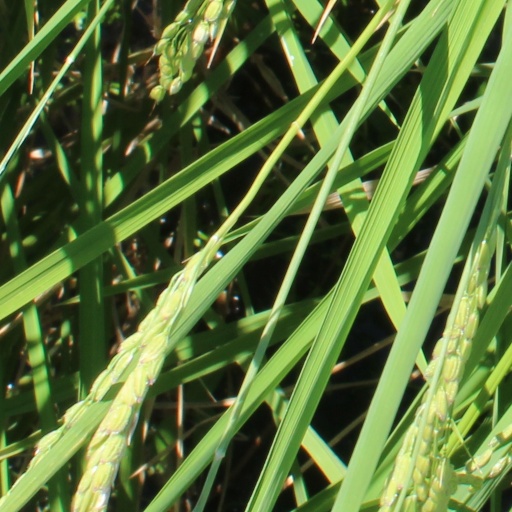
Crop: rice